Daniel Cornel Marivate

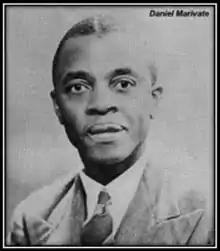

Daniel Cornel Marivate was a South African writer and composer who wrote the first Xitsonga novel "Sasavona".